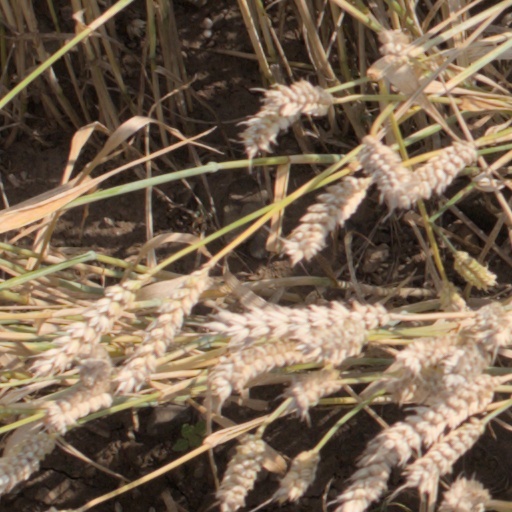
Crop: wheat